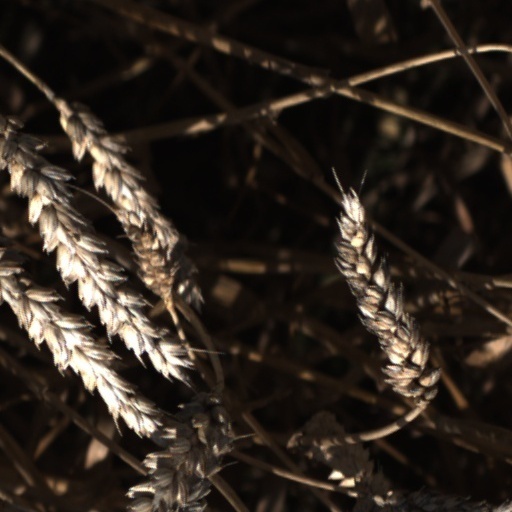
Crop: wheat